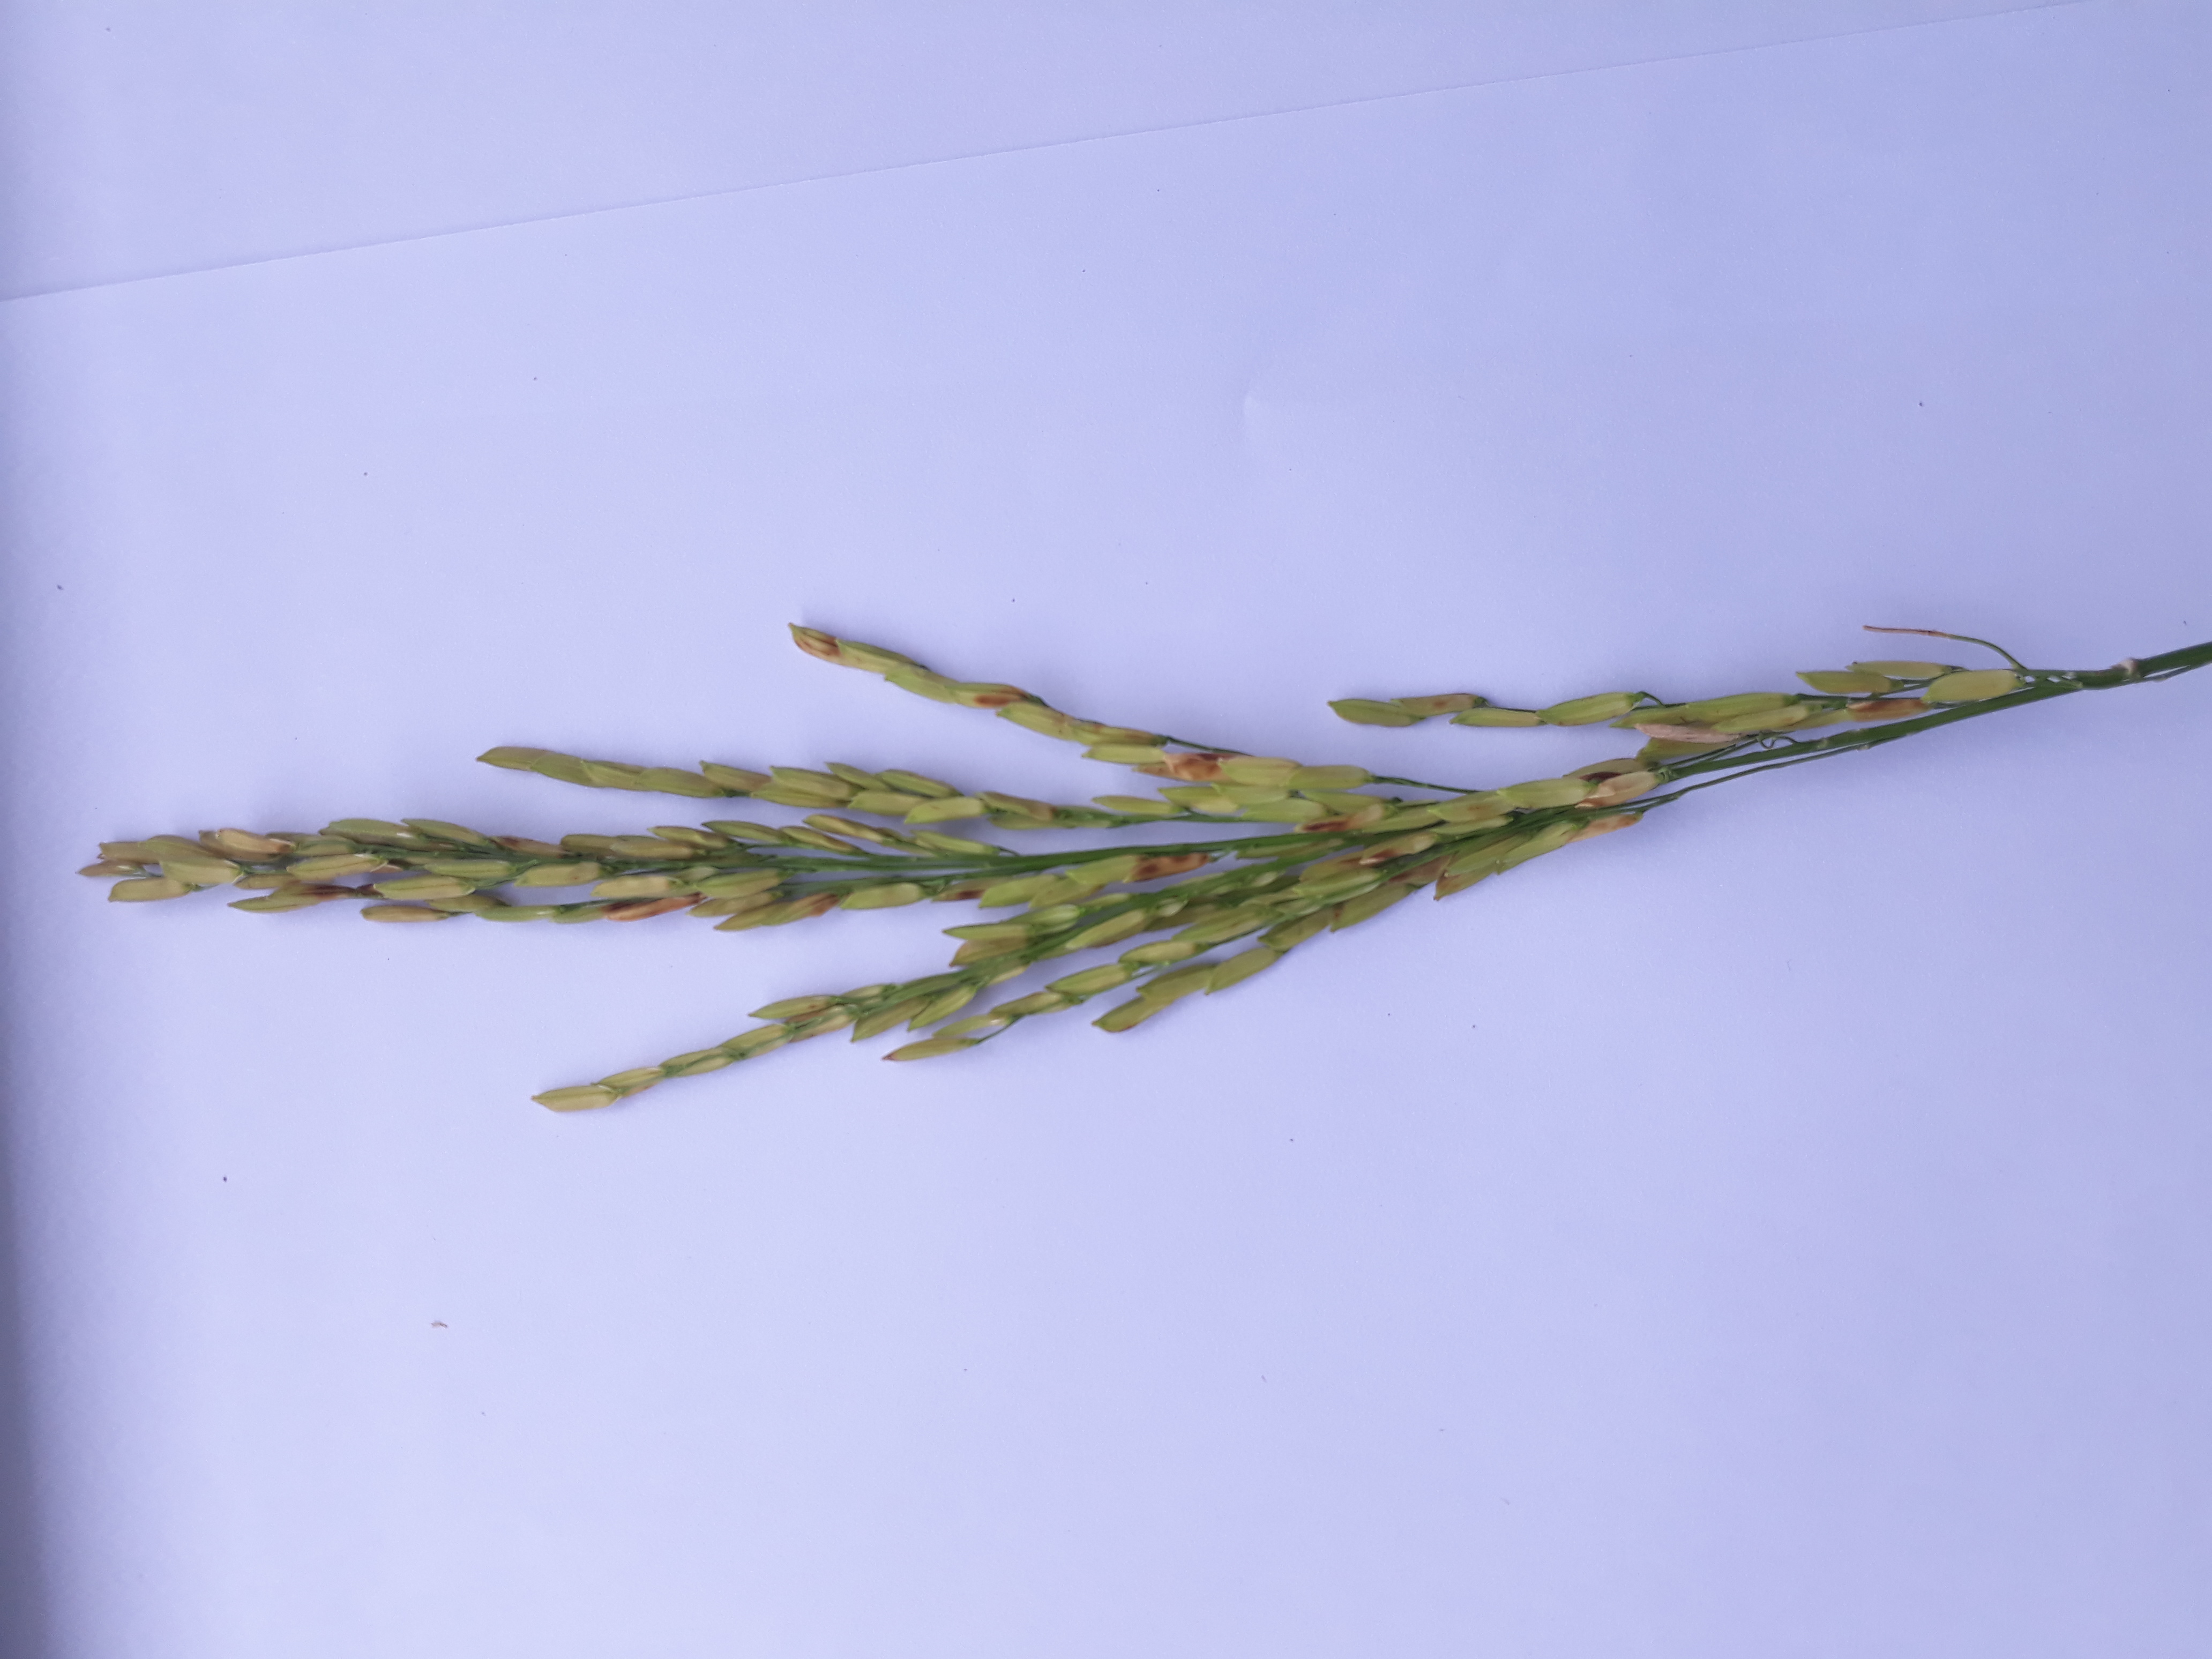
Label: Damaged